Mike Vernal

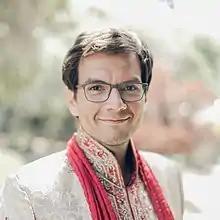

Mike Vernal (born September 7, 1980) is an American business executive who is a venture capitalist at Conviction. He was previously an investor at Sequoia Capital in Silicon Valley and was one of the top executives at Facebook between 2008 and 2016.